Tracy-Ann Oberman

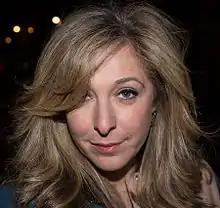
Oberman in December 2014

From 2011 to 2020 Oberman played Auntie Val in the Channel 4 sitcom "Friday Night Dinner" and between 2012 and 2015, Oberman played Mrs. Purchase in Matt Berry and Arthur Mathew's comedy, "Toast of London".